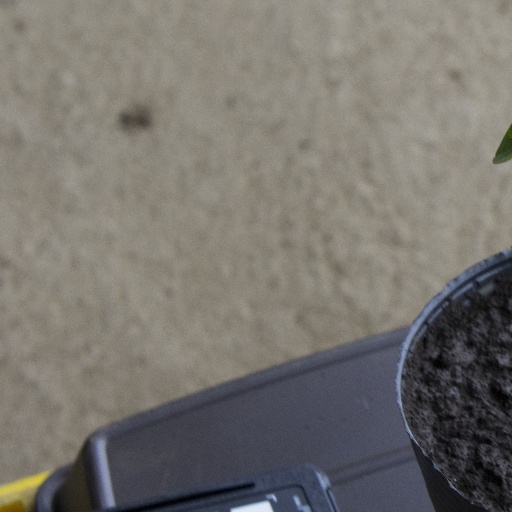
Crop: soybean